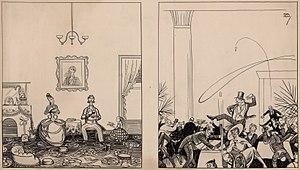
Rea Irvin était un artiste et graphiste américain. Bien que jamais reconnu officiellement en tant que tel, il a été le premier éditeur d'art du magazine The New Yorker.